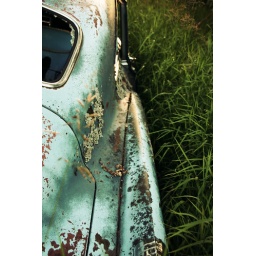
one of the many cars in our field from my husband's collection!